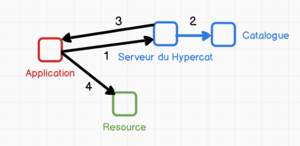
Diagramme sur l'interaction entre une application et le Hypercat
Anciennement connu sous le nom de SuperCAT, le HyperCAT est un avancement technologique qui est développé par plus de 50 compagnies situées au Royaume-Uni.